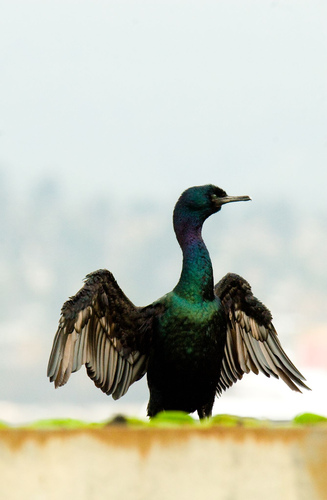
an irredecent black bird with a very long, sharp bill.
a large bird rainbow colored head and green body. the wings are brownish.
the large bird has a long neck, an iridescent blue and green color from breast up to head, below chest is dark color, short flat beakthe bird has a green throat and breast with it's head and body in black.
this colorful bird has a long thin bill, brown secondary feathers, and blue/green colored belly & breast.
a medium sized black bird, with a blueish tinted head, and a thin pointed bill.
this particular bird has a green blue metallic neck and narrow white bill
this bird has wings that are black and has a green neckthe bird has two large wingbars and a long curved throat.
this bird is black with green and has a long, pointy beak.
Species: Pelagic Cormorant